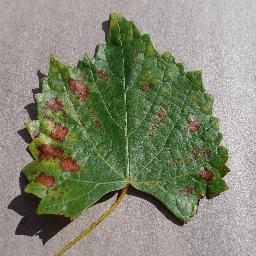
Label: Grape___Esca_(Black_Measles)